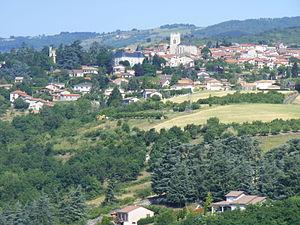
Vue générale Saint-Martin-la-Plaine
Saint-Martin-la-Plaine est une commune française, du département de la Loire en région Auvergne-Rhône-Alpes. Ses habitants sont appelés les Saint Martinaires. Elle est située dans le Jarez, entre Saint-Étienne à l'ouest et Lyon à l'est, et face au massif du Pilat. Avec 3 686 habitants en 2010, elle connaît une progression démographique forte.